Lois Lane

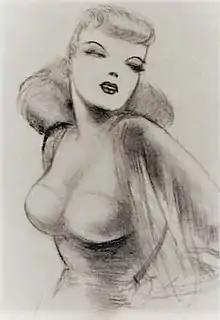
An early sketch of Lois Lane by Joe Shuster, modeled on Joanne Carter.

Artist Joe Shuster based Lois's physical appearance on a model named Joanne Carter. Carter had placed an ad in the "Cleveland Plain Dealer" newspaper in the Situation Wanted column, advertising herself as a model. Shuster corresponded with her and hired her as the model for Lois Lane. Shuster's depiction of Lois was modeled on her hairstyle and facial features. "To me she was Lois Lane. She was a great inspiration for me, though. She encouraged me, she was very enthusiastic about the strip; it meant a lot to me." Shuster said about Joanne Carter.